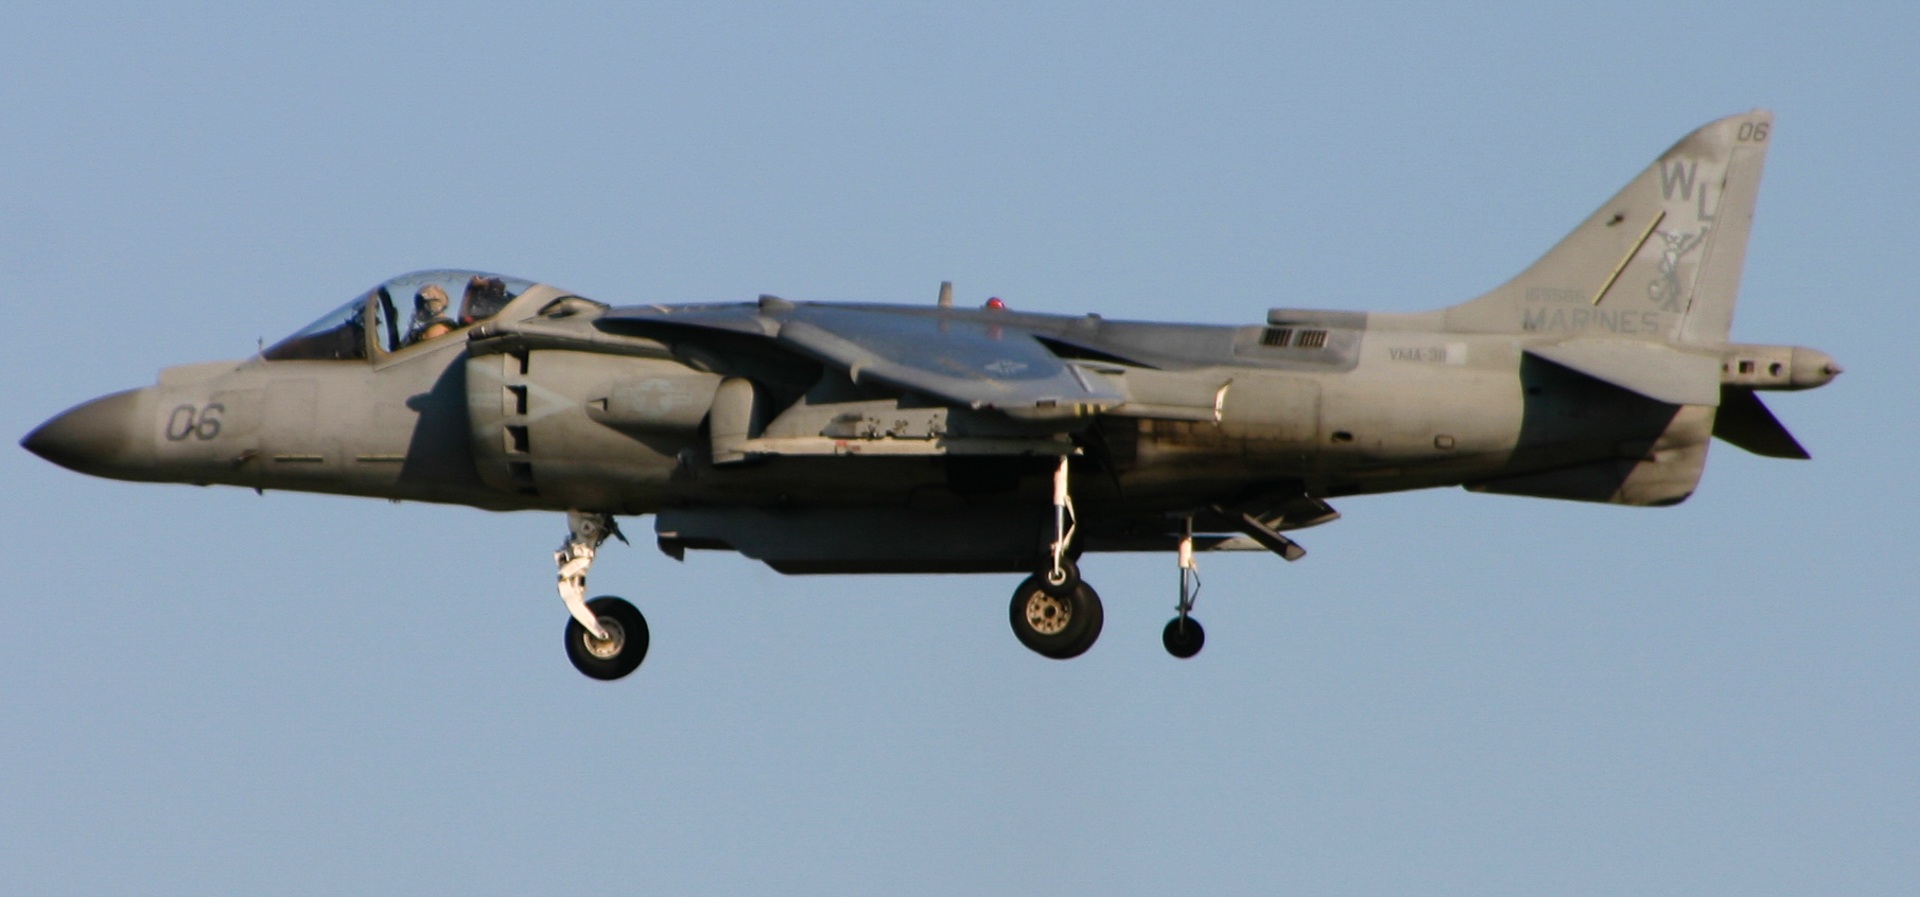
flying, jump, airplane, plane, aircraft, military, airforce, jet, vehicle, aviation, flight, gray, speed, weapon, airborne, aeroplane, vertical, british, fast, airshow, fighter, harrier, defense, warfare, aerospace, air force, jet aircraft, fighter aircraft, military aircraft, atmosphere of earth, mcdonnell douglas av 8b harrier ii, ground attack aircraft